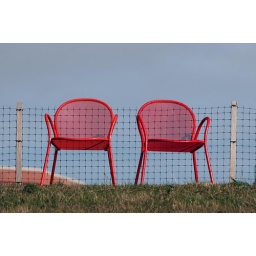
I love how the chairs look sitting around the park, waiting for people to sit and take in the view.